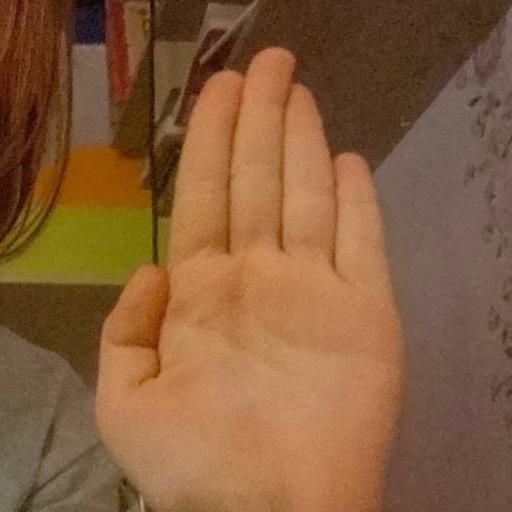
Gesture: stop